Al-Arab

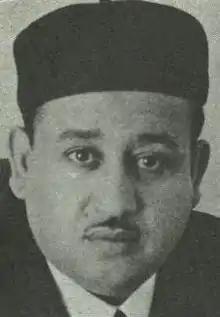
Ahmed el-Houni in 1968

The paper was launched in London on 1 June 1977, as a secular pan-Arab daily. Ahmed el-Houni, a former Libyan minister of information, was the owner and editor-in-chief of the daily. "Al-Arab" sometimes reflected official Libyan government views and was run, as of 2004, by the Hounis as a family business, producing 10,000 copies that were also being printed in Tunisia and distributed throughout the Arab world, with the exception of some countries where it was banned. It has undergone a series of expansions over the years, which included the launching of sister publications such as the magazine "Al-Jadid" and "The Arab Weekly".